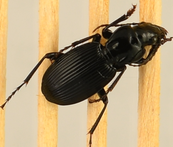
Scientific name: Pterostichus lachrymosus
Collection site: Mountain Lake Biological Station NEON (MLBS), plot MLBS_009